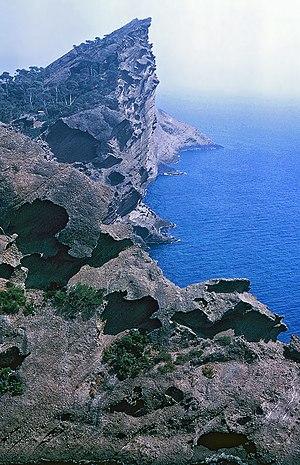
La calanque de Figuerolles est une calanque située sur la commune de La Ciotat dans les Bouches-du-Rhône.